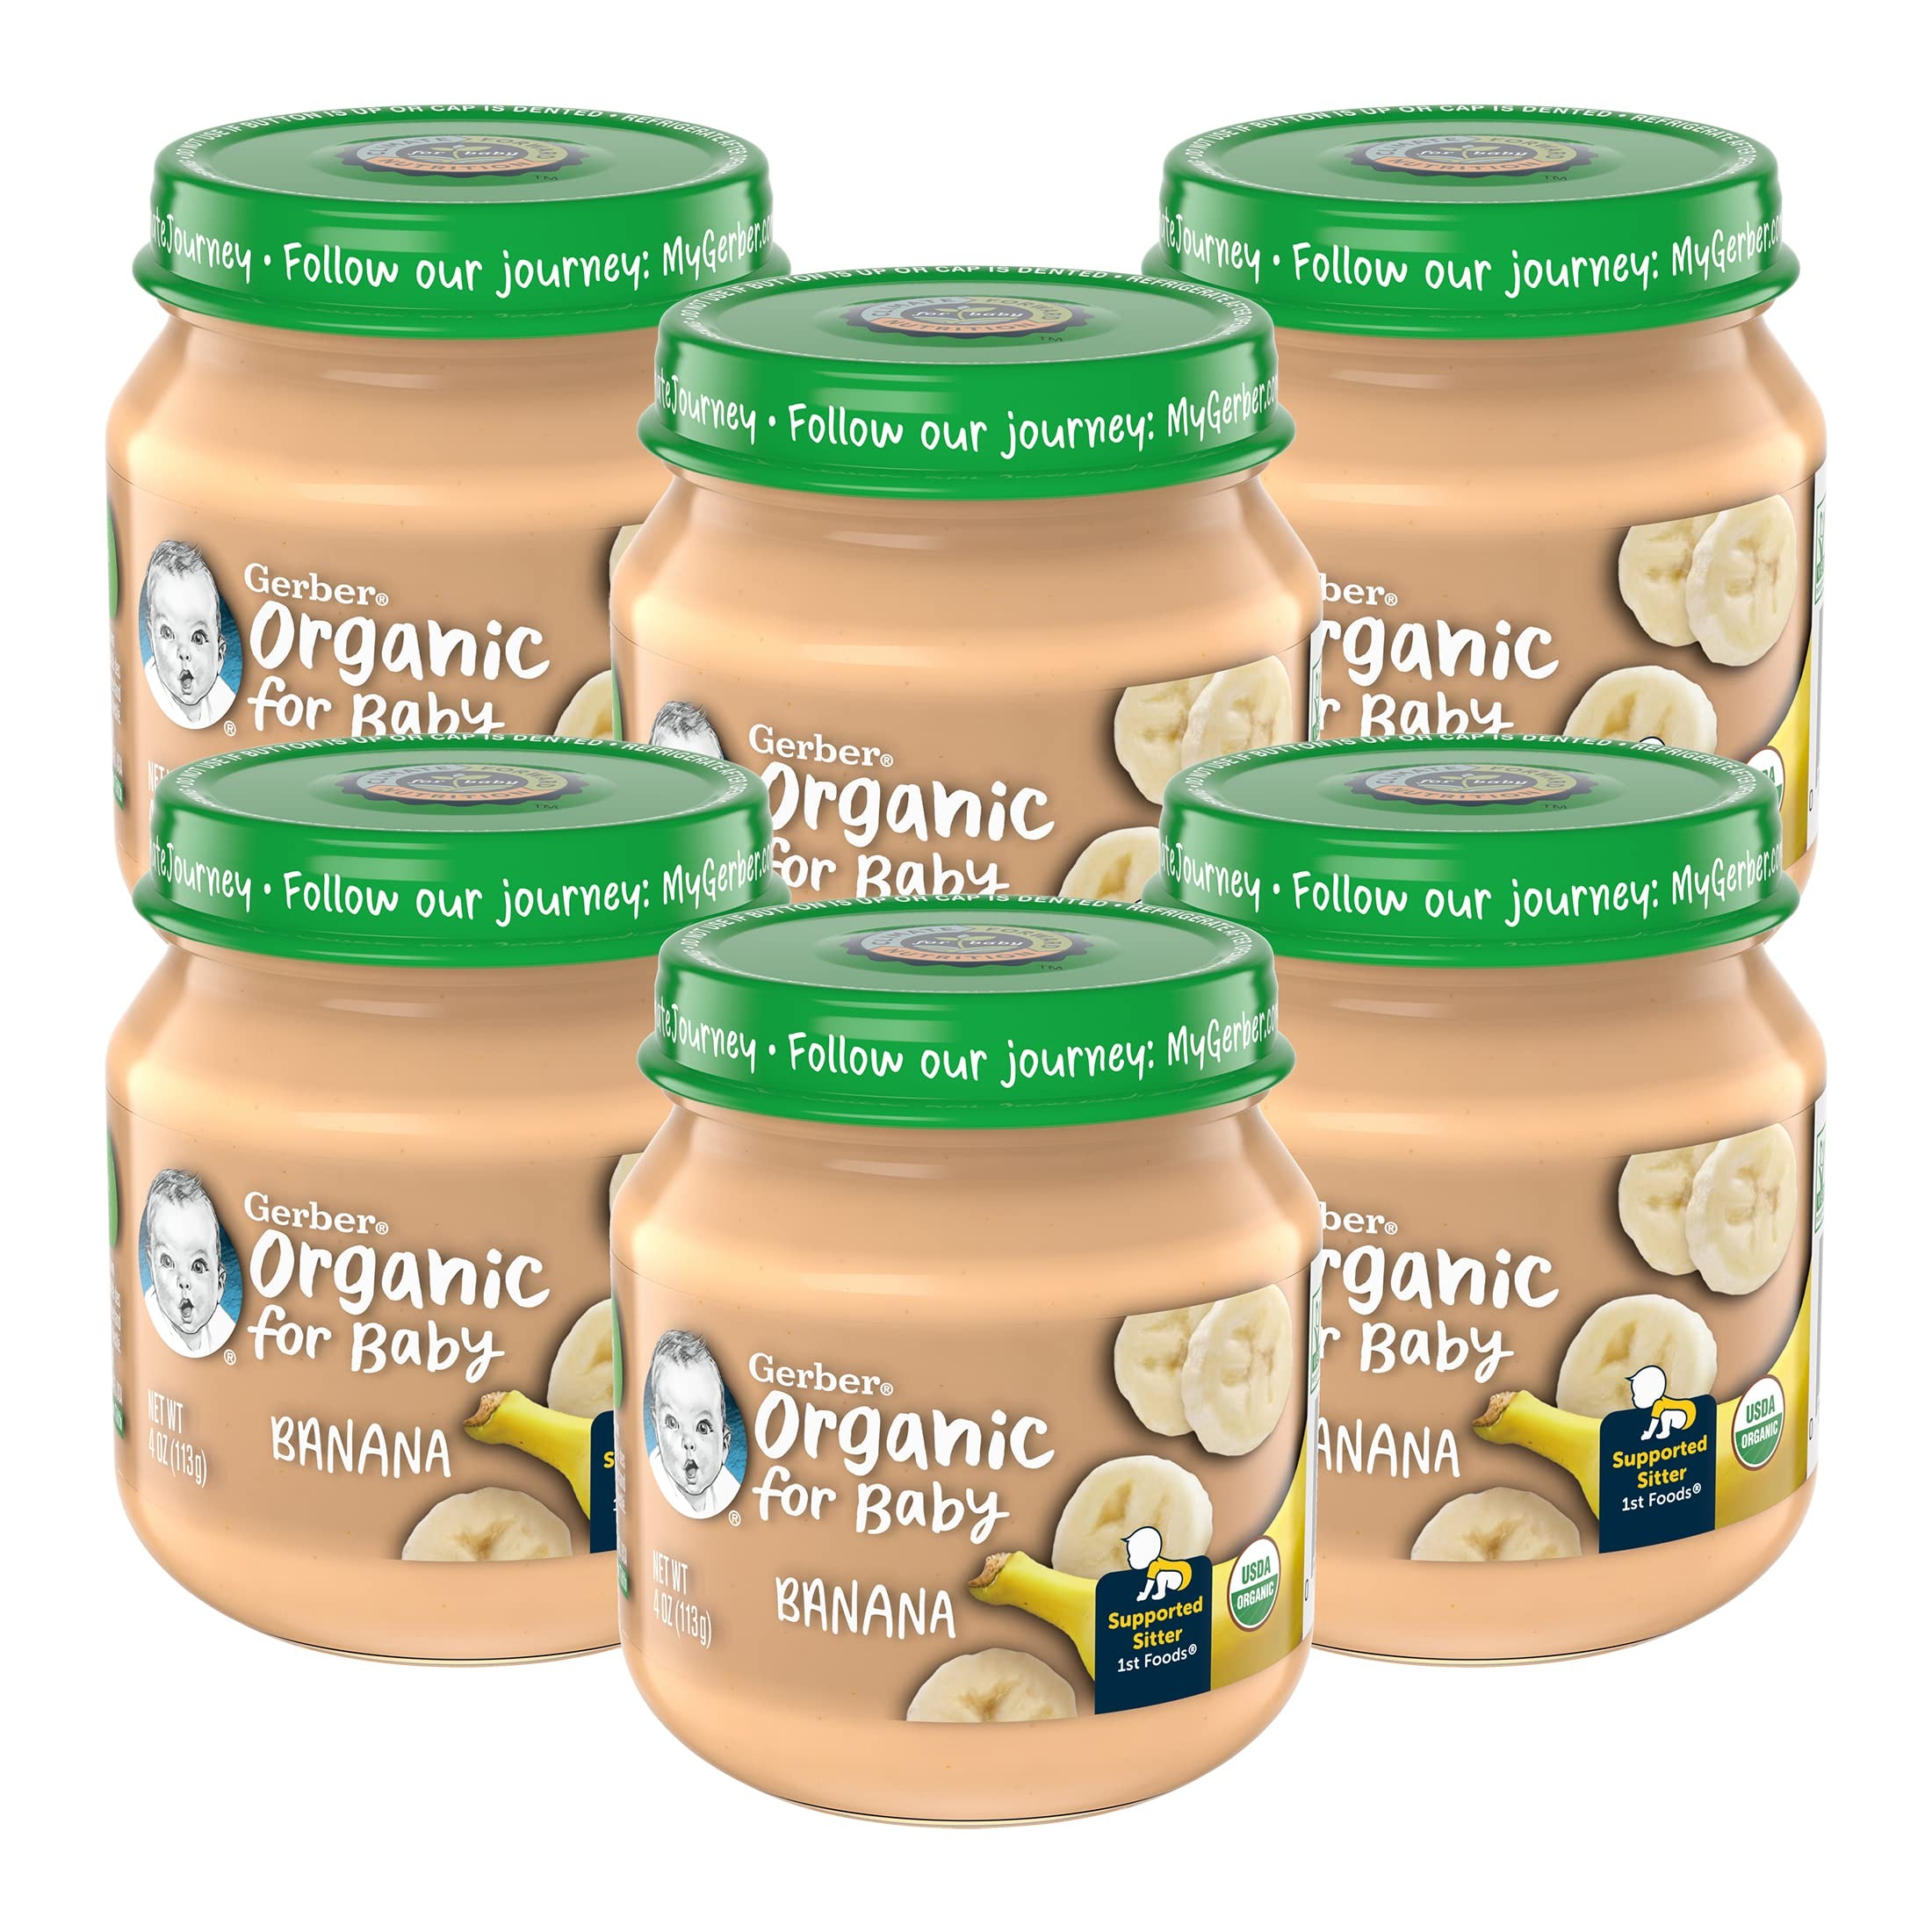
Item Name: Gerber Organic for Baby 2nd Foods Veggie Power Baby Food Jar (Banana, Pack of 6)
Bullet Point 1: One 4 oz jar of Gerber 1st Foods Banana Organic Baby Food
Bullet Point 2: Single-variety stage 1 baby food is made from organic fruit for a wholesome, safe option
Bullet Point 3: Banana flavor for a delicious first food option with 2 1/2 servings of fruit per jar
Bullet Point 4: Non-GMO, organic baby food contains no artificial colors or flavors, no added starch and no added sugar
Bullet Point 5: Gerber baby food stage 1 is an ideal texture for introducing new single tastes and checking for sensitivities
Product Description: Introduce your little one to organic flavors and textures with Gerber Organic for Baby 1st Foods baby food jars. Gerber Organic for Baby uses only organic certified farms that respect nature’s own rhythm and pace. This Gerber baby food is Non-GMO and made with organic produce. Gerber 1st Foods Banana Organic Baby Food uses organic fruits grown using Clean Field Farming practices for a nutritious, wholesome, safe option for every tiny tummy. Made with real fruit, this Gerber baby food offers the single-variety banana flavor that keeps your baby's taste buds happy with 2 1/2 servings of fruit per jar. This Non-GMO Project Verified Gerber organic baby food contains no artificial flavors or colors, no added starch and is unsweetened for the best ingredients for your baby. Gerber single-variety fruits have just the right texture, perfect for introducing new flavors and checking for sensitivities. Baby food stage 1 purees are formulated for the supported sitter. Reclosable glass jars keep the baby food fresh and let you easily store the remaining food in the fridge.
Value: 24.0
Unit: Ounce

Price: 1.57